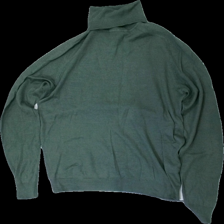
View: front
Type: Top
Category: Men
Brand: Lager 157
Colors: Green
Material: 68% acrylic 32% wool
Cut: Regular, Turtle neck
Size: XL
Season: All
Damage location: top right
Price range: <50
Recommended usage: Export
Description: grön långärmad tröja med hög krage, mycket nopprig över hela